Wiesbaden City Palace

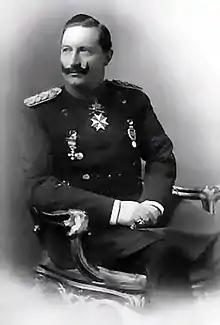
Emperor Wilhelm II made the Palace his summer residence.

In 1866, Adolph fatefully supported the Austrian side in the Second Austro-Prussian War, which lost. The Kingdom of Prussia annexed the Duchy as a war prize, sent the Duke into exile and took possession of the Wiesbaden City Palace. It was then used as a residence by Emperor Wilhelm I and the adjacent Kaiser-Wilhelm Sanatorium, built in 1871 as a military hospital, was named in his honor. Wilhem's grandson, Kaiser Wilhelm II, then made the palace a regular summer home. He resided there annually with his staff and members of the Hohenzollern family. Wiesbaden experienced tremendous growth and became an international resort, with the population increasing from 35,500 in 1871 to 100,000 by 1905. Near the Palace numerous new important buildings were constructed, including a New Town Hall (1897), the Hessian State Theater (1894), the Kurhaus (1907) and the Central Railway Station (1906).